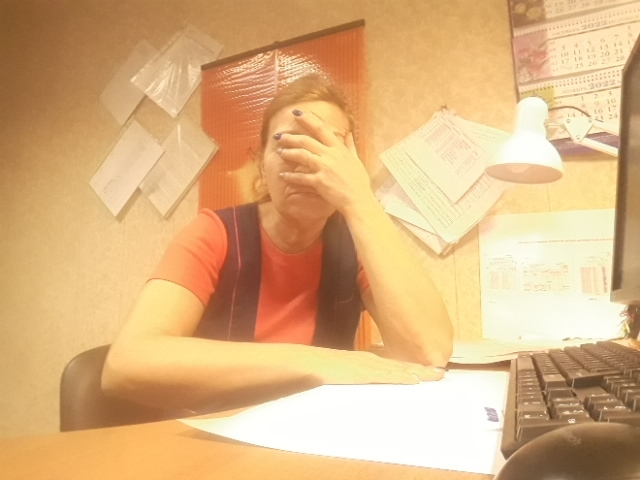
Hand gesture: no_gesture